Neuhausen (Enz)

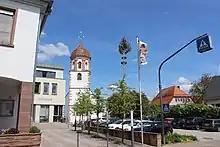
Neuhausen town hall and church

Neighbour municipalities are: Bad Liebenzell, Pforzheim, Tiefenbronn, Unterreichenbach and Weil der Stadt.